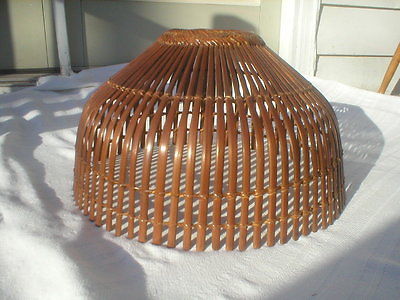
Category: table